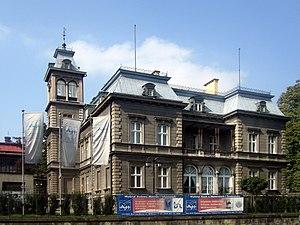
Carl Korn, né le 29 octobre 1852 à Wadowice, à l'époque partie du royaume de Galicie et de Lodomérie sous domination autrichienne et décédé le 20 janvier 1906 à Bielsko en Silésie autrichienne, est un architecte et constructeur d'origine juive, travaillant principalement à Bielsko. Il est l'un des concepteurs de l'image urbaine du centre-ville.